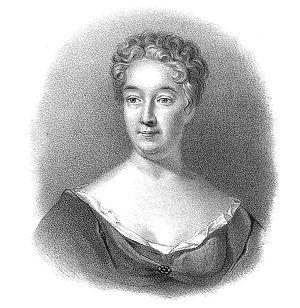
Sophia Elisabet Brenner est une auteur suédoise, poète et militante des droits des femmes.